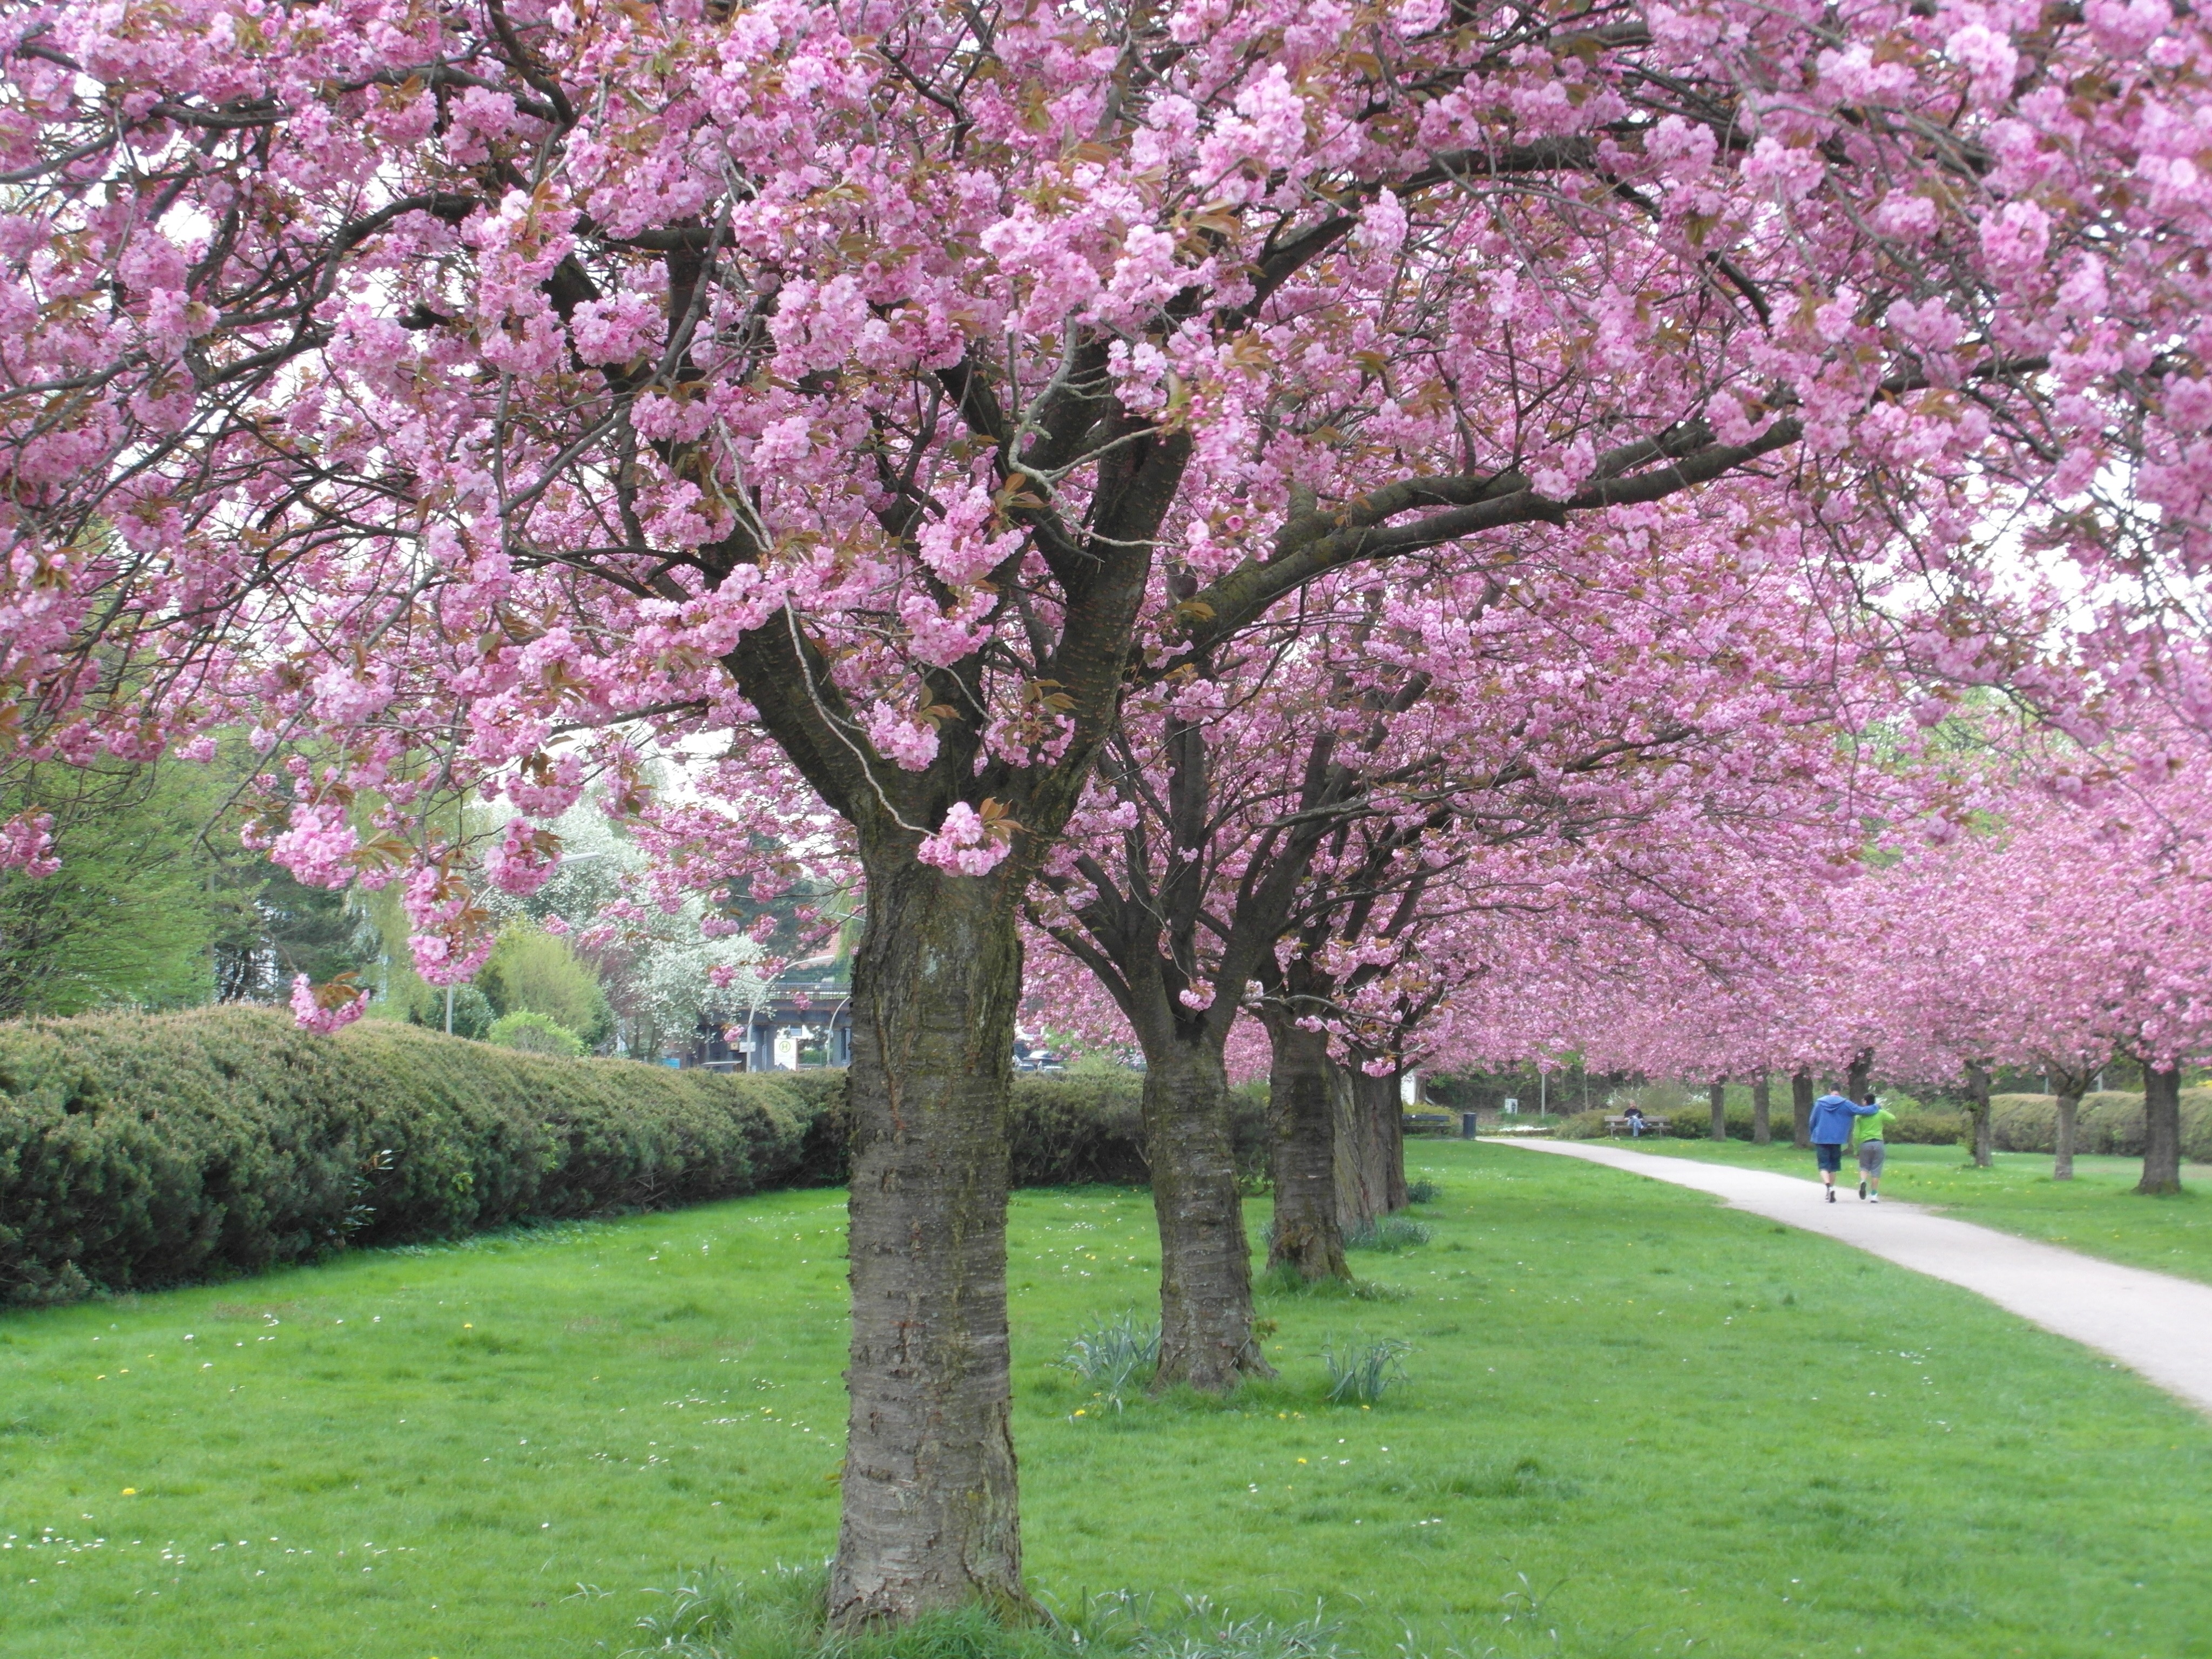
tree, branch, blossom, plant, flower, spring, green, red, botany, garden, pink, cherry blossom, avenue, shrub, frisch, tender, flowering plant, woody plant